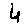
Label: 4